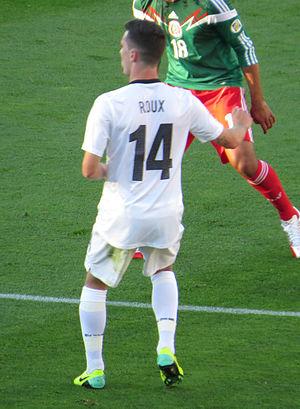
Storm Roux, né le 13 janvier 1993 à Somerset West en Afrique du Sud, est un footballeur international néo-zélandais. Il joue au poste d'arrière droit au Melbourne Victory en A-League. Il possède également les passeports sud-africain et australien.